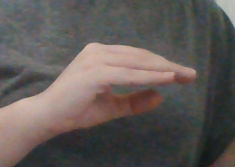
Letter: jeem